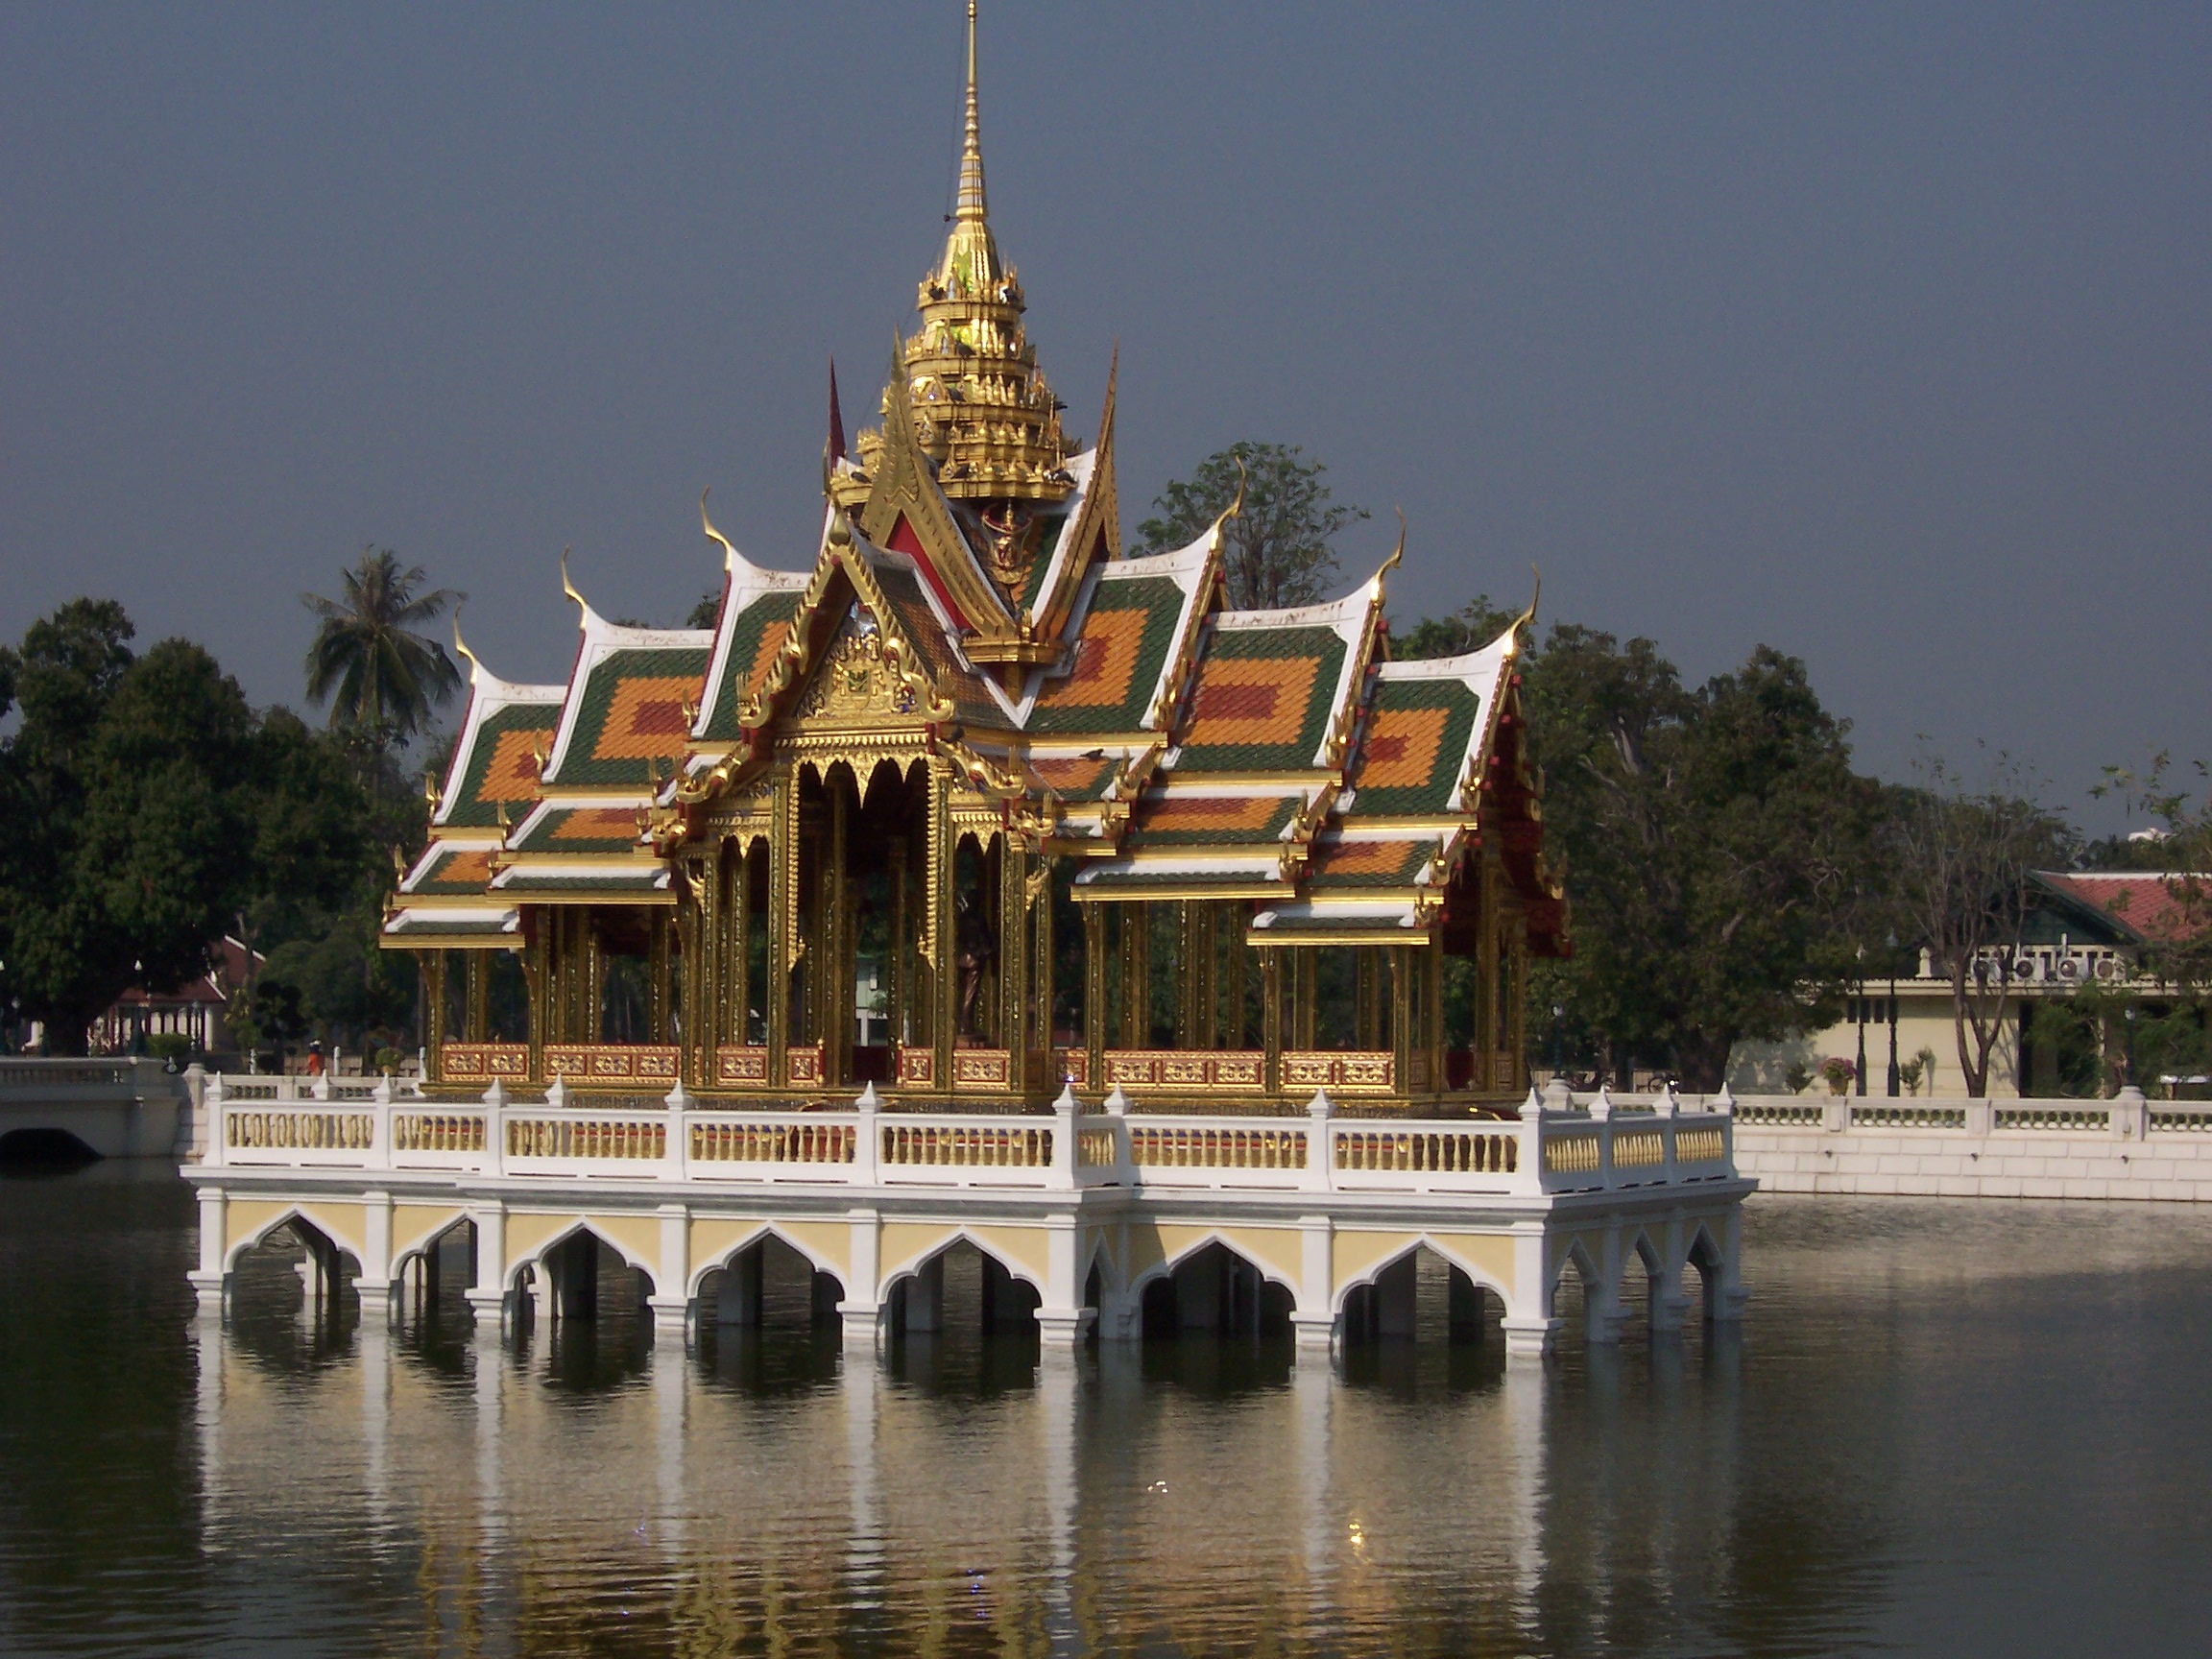
building, palace, travel, tower, landmark, tourism, place of worship, thailand, temple, shrine, chinese architecture, pagoda, wat, historic site, summer residence of the king